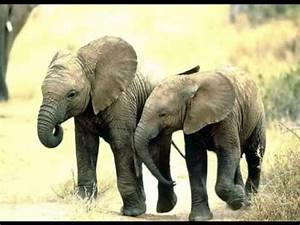
Label: elephant